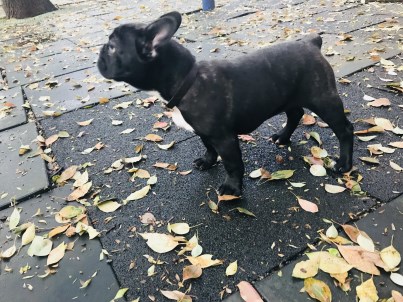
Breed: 1121-n000002-French_bulldog